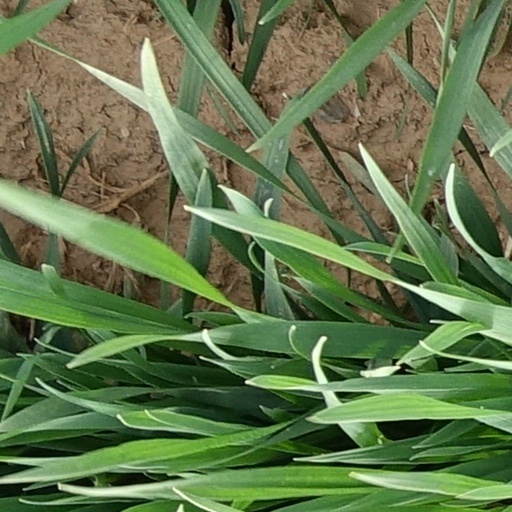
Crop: wheat